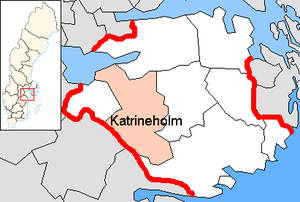
Katrineholms kommun
Katrineholm kommune er en kommune der ligger i landskabet Södermanland i Södermanlands län i Sverige. Administrationsby er byen Katrineholm.